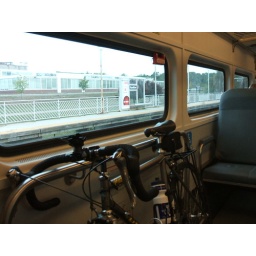
That is my bike under the window